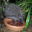
Label: porcupine